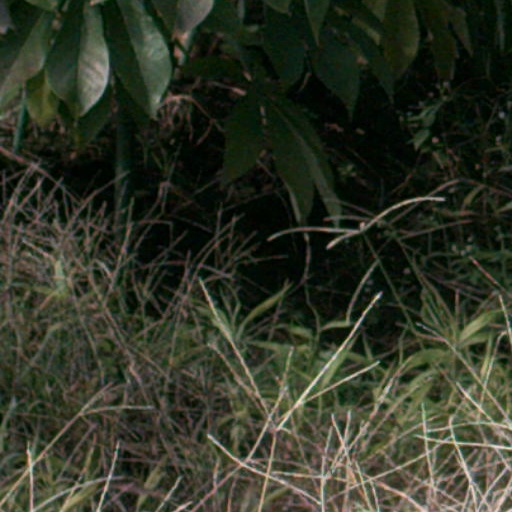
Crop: cassava